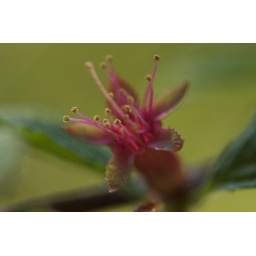
those white flowers in my backyard, after the white petals fell off (they really don't last long!)